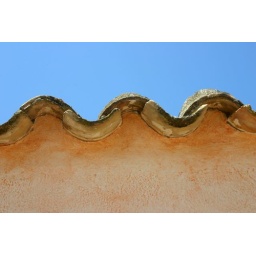
Great tiled roof details against a clear blue sky